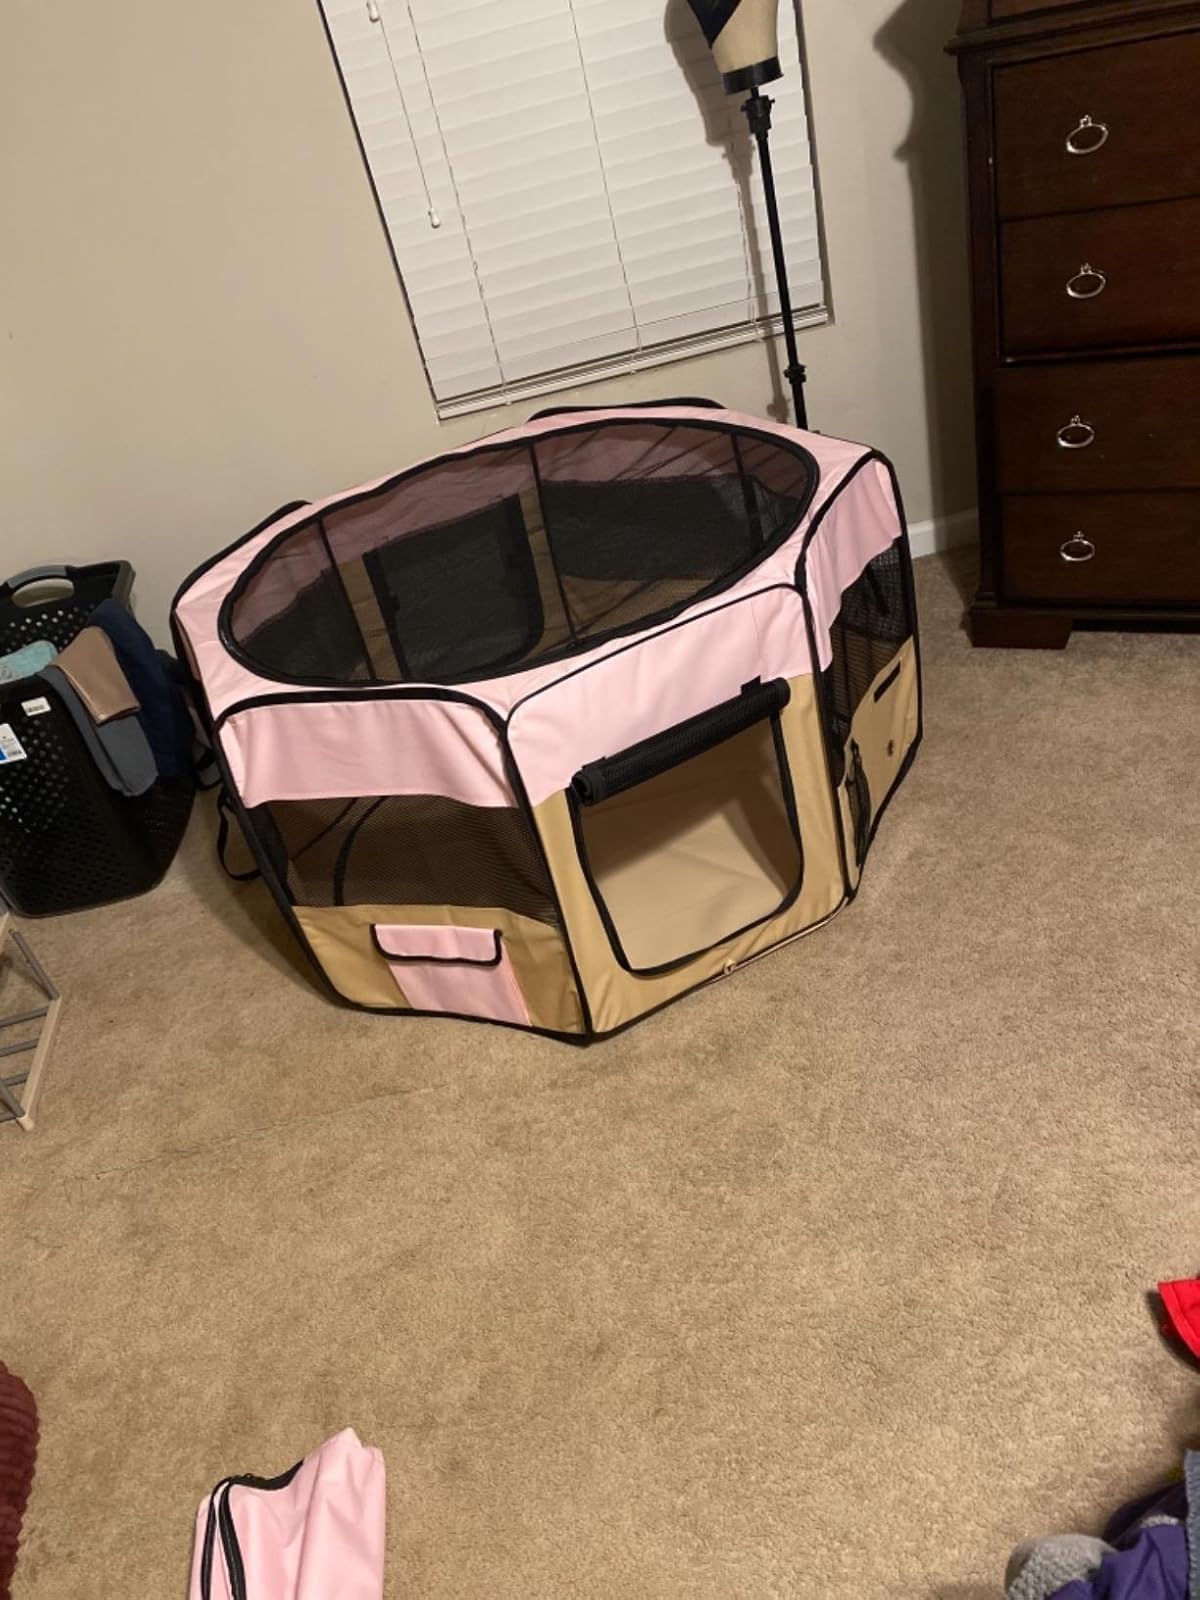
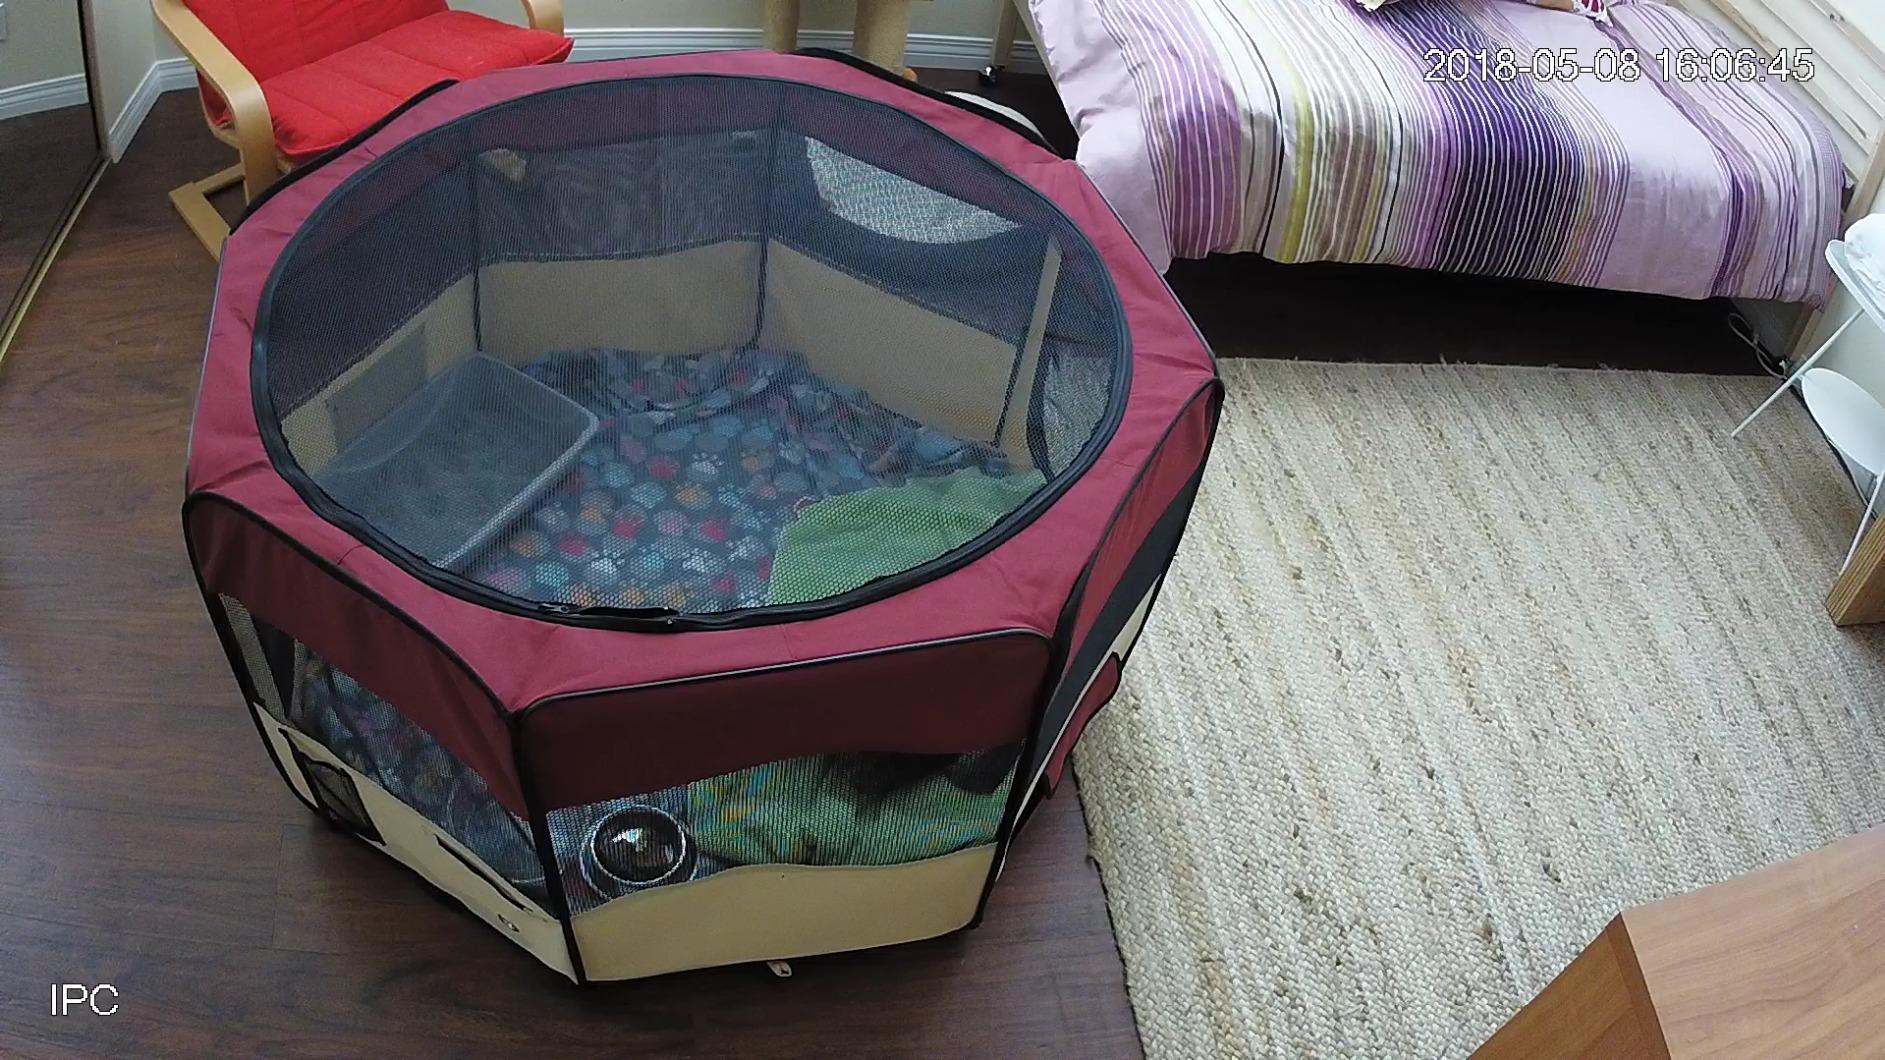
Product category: items_kennel
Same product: no